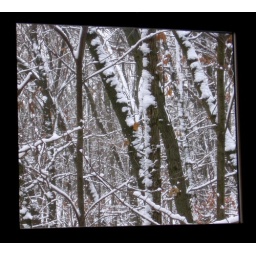
Winter scene out my old bedroom window in Grand Rapids, Michigan.